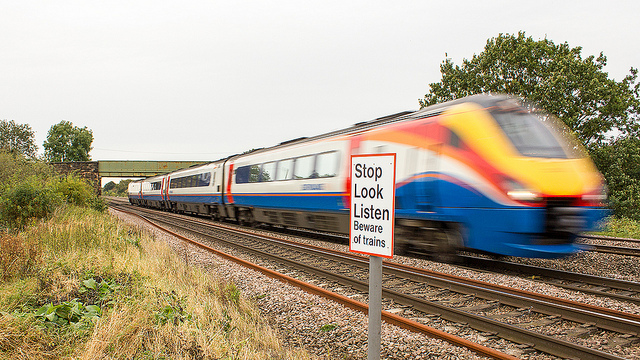
user: Given an image and a question. Answer the question in a short answer. Question: How are these vehicles powered? Short Answer:
assistant: gas